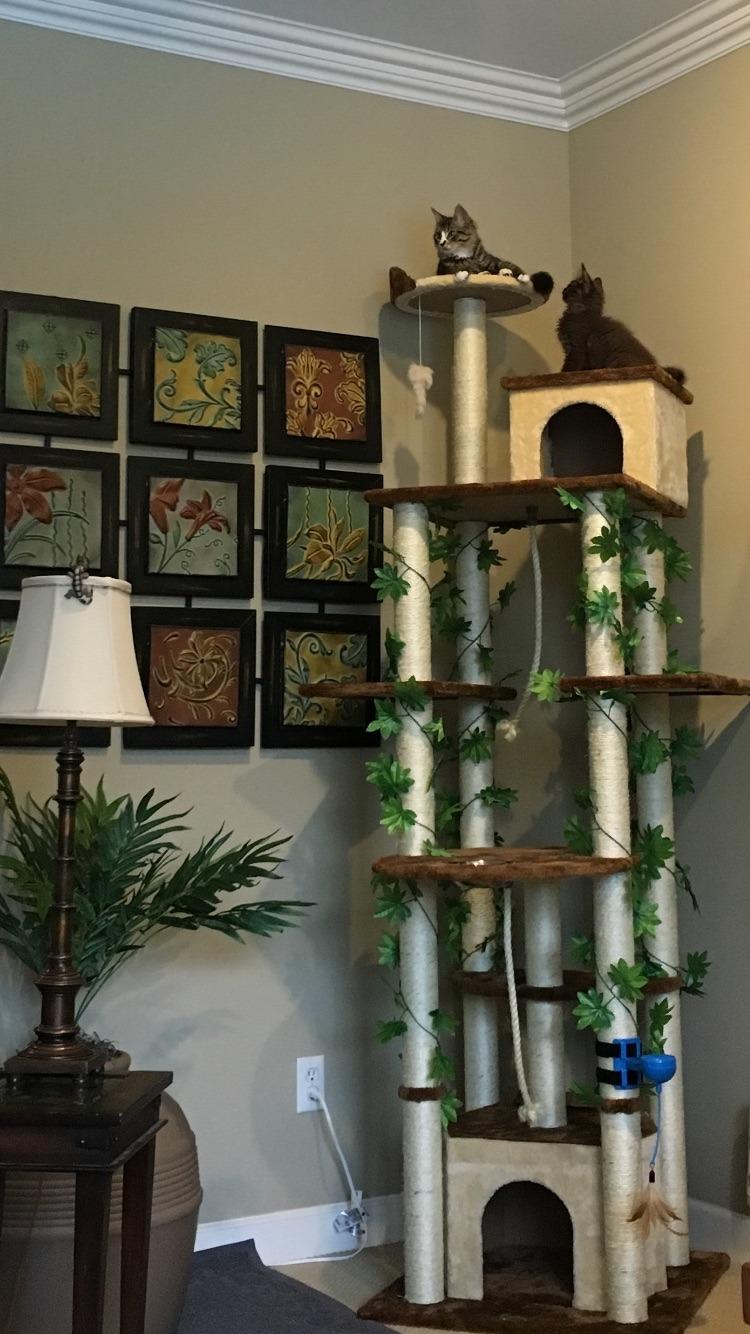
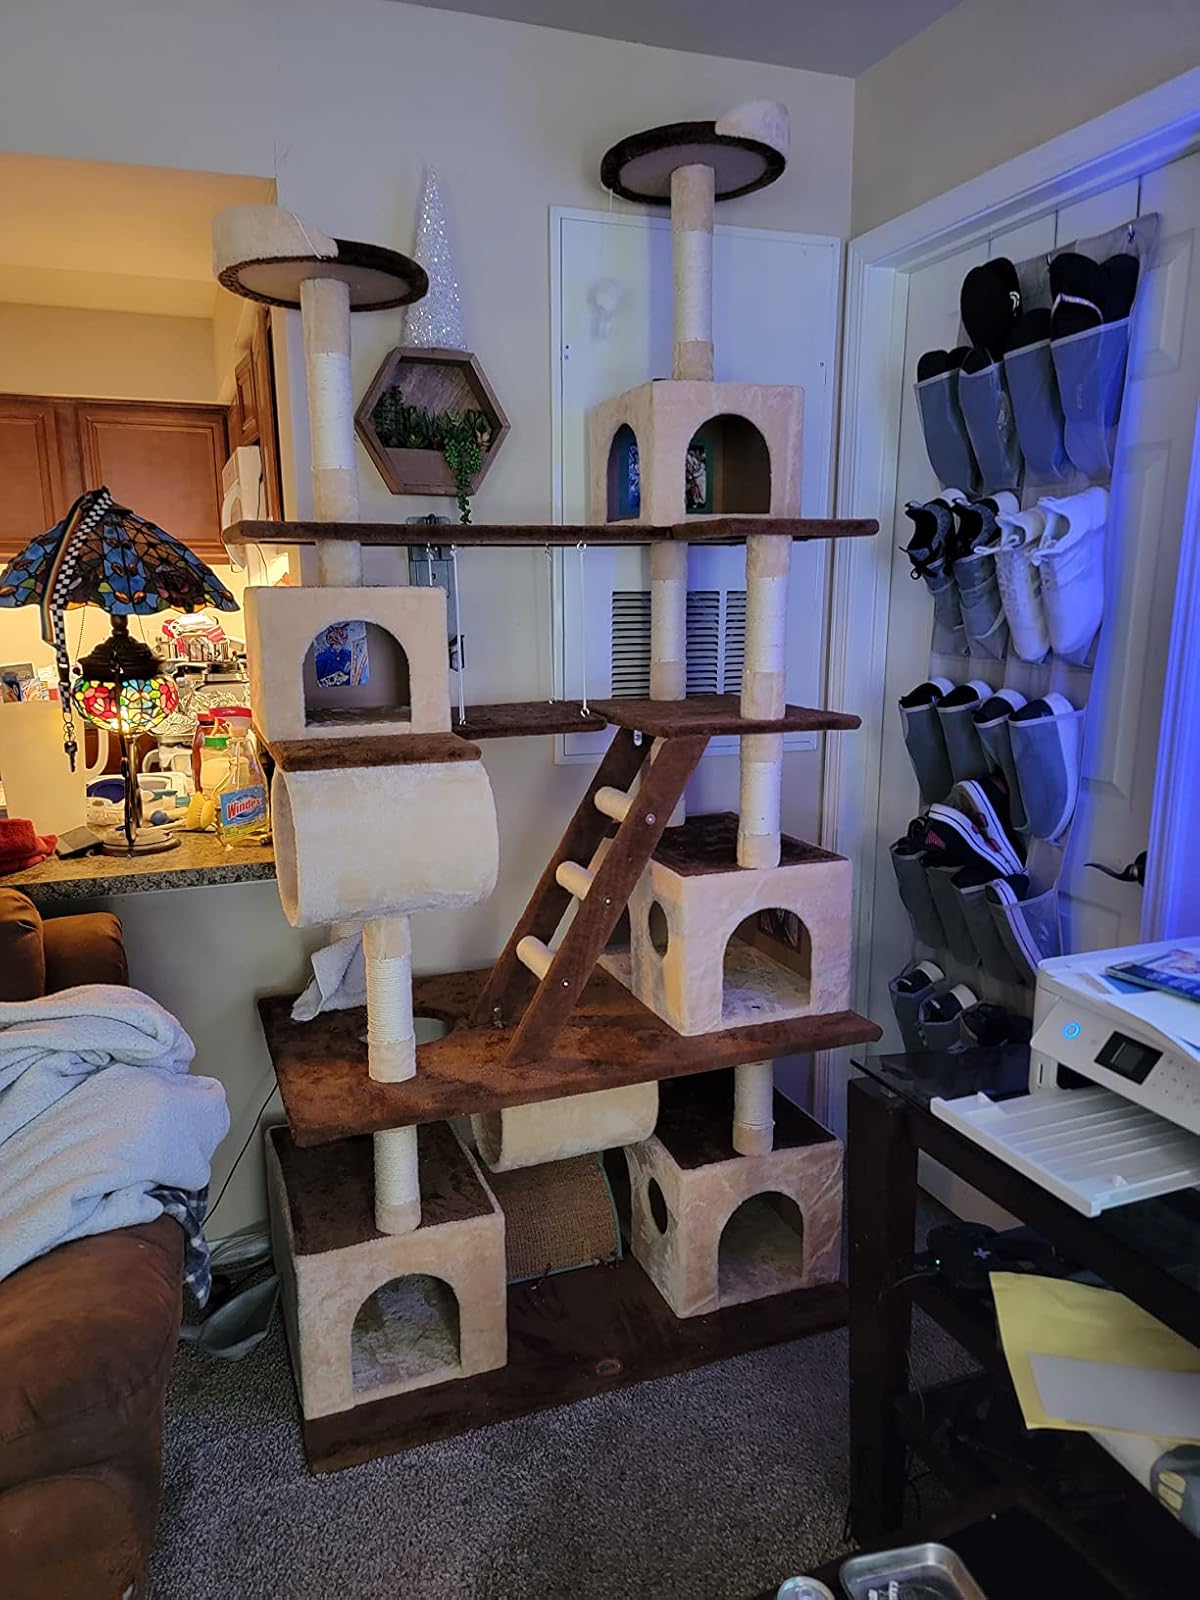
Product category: items_cat tree
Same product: no